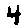
Label: 4